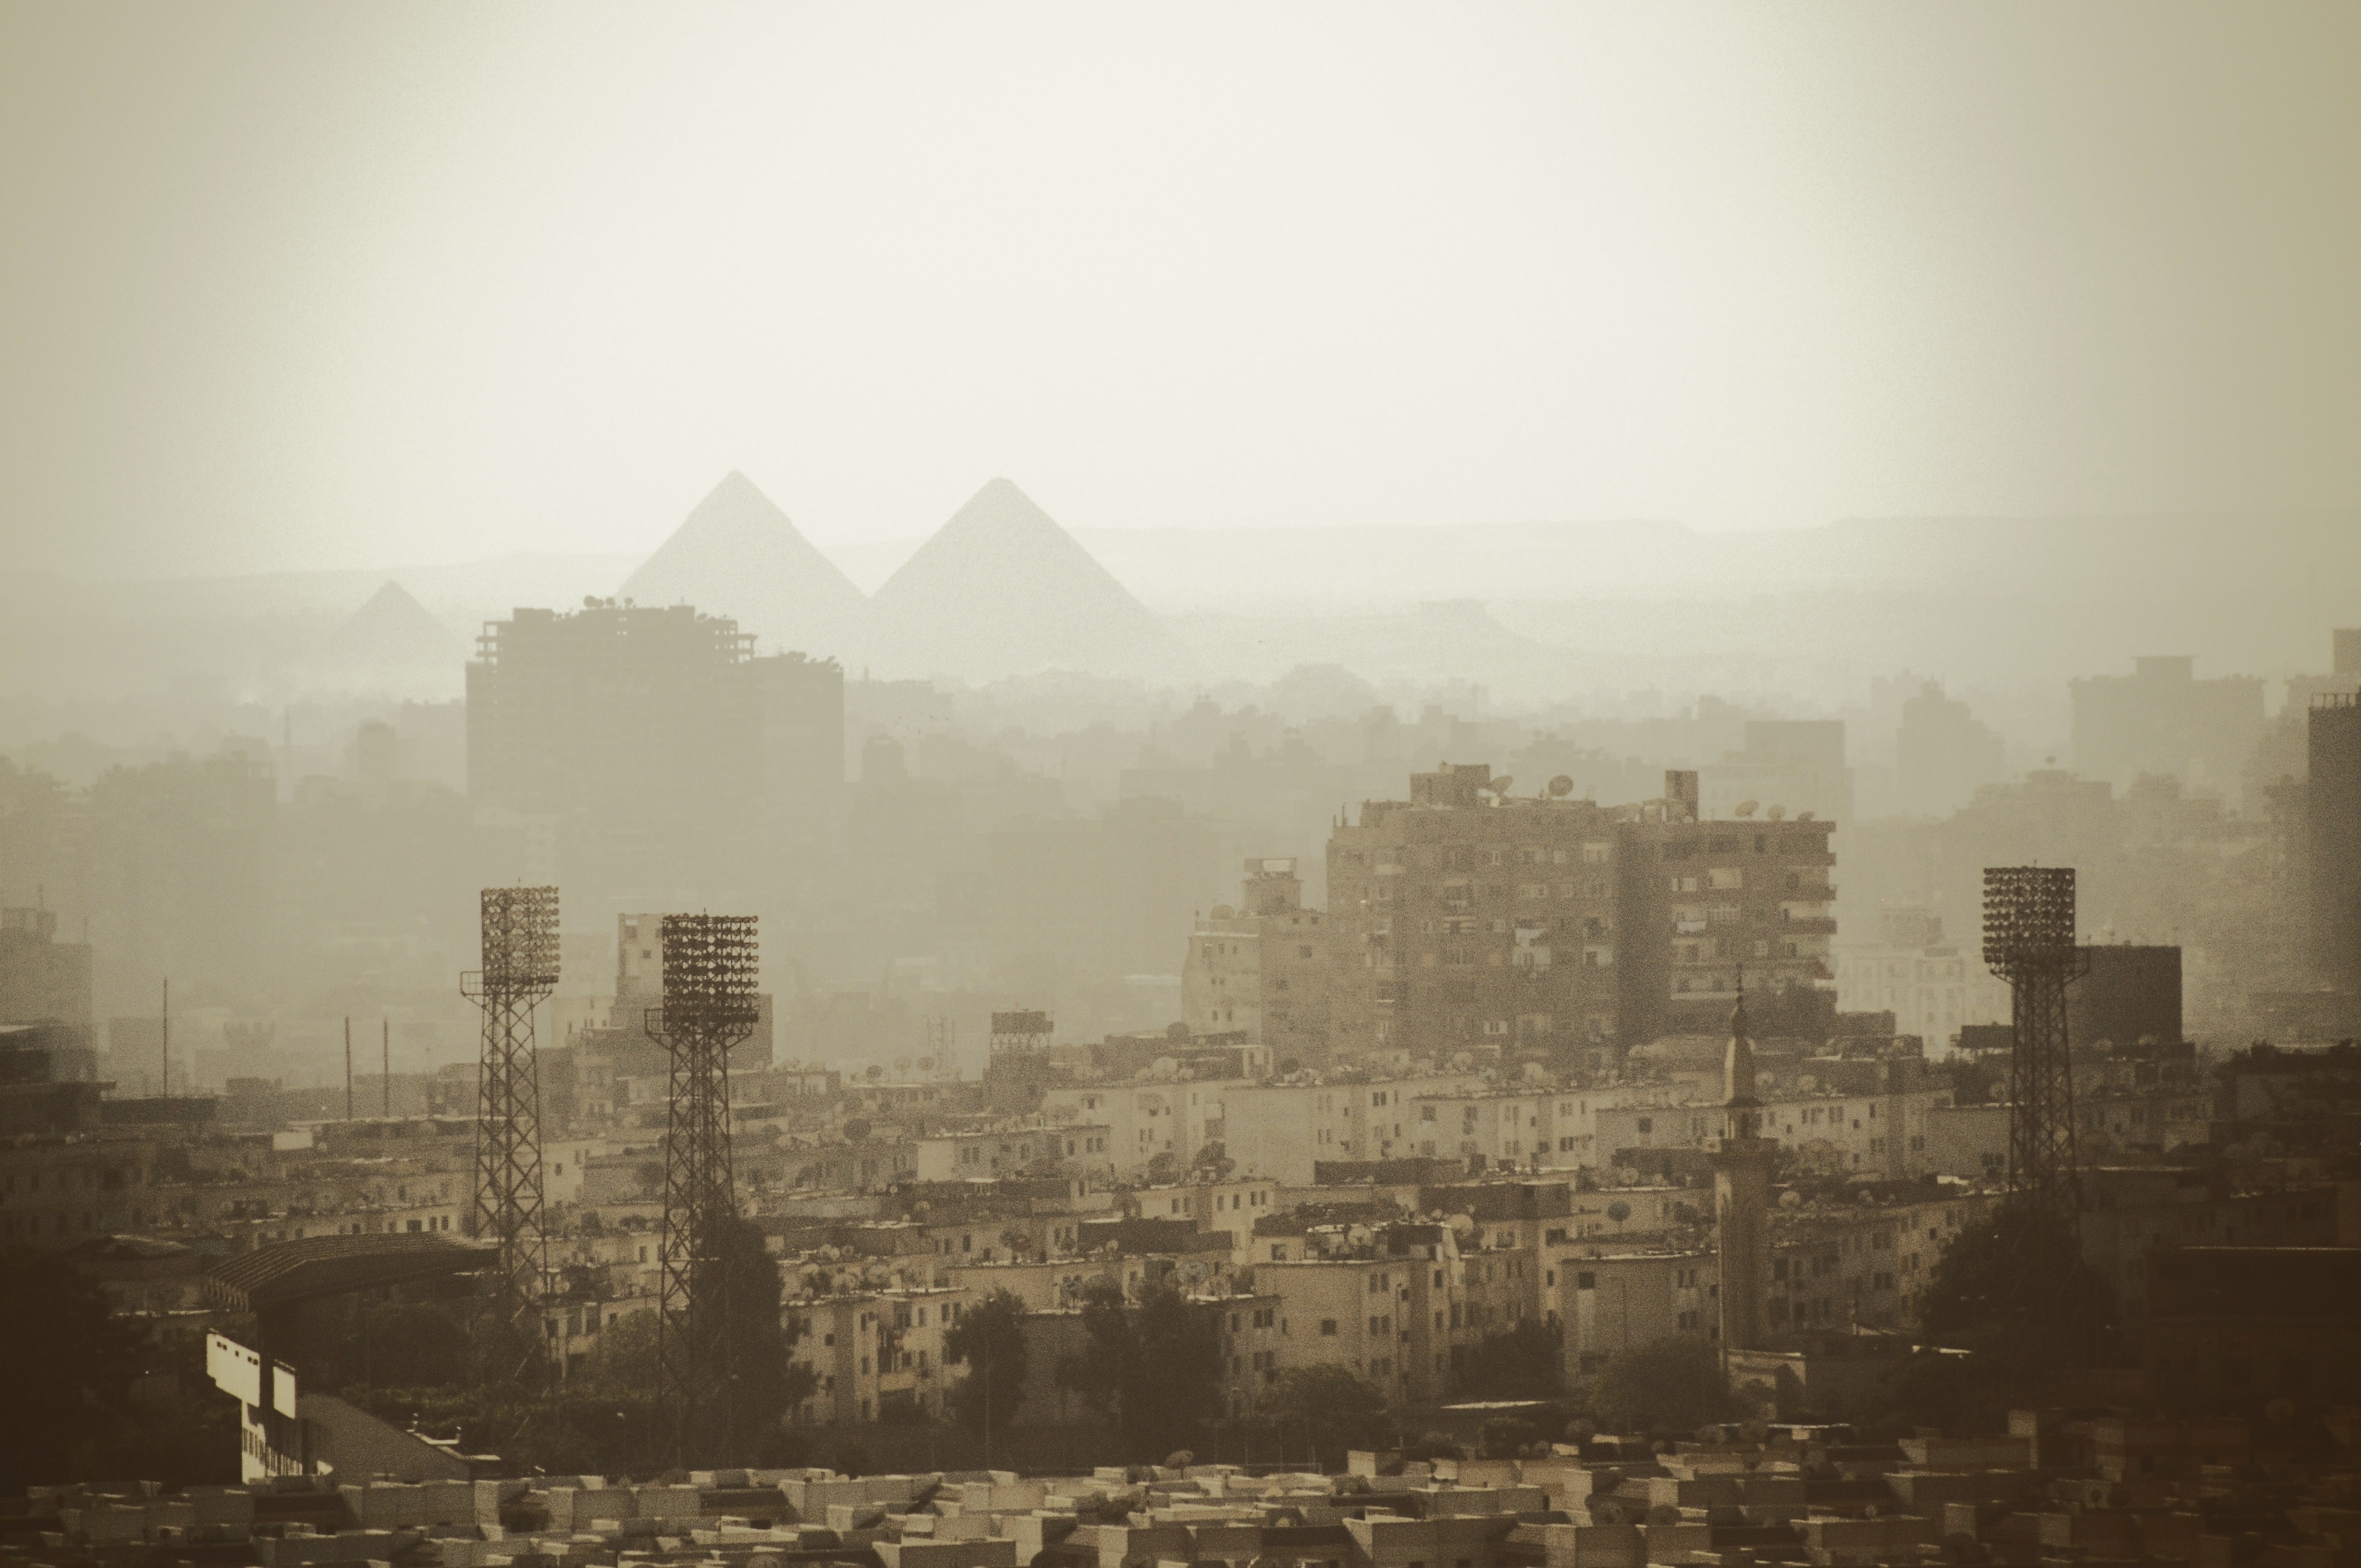
horizon, fog, mist, skyline, morning, dawn, city, skyscraper, cityscape, dusk, weather, haze, egypt, buildings, smog, hazy, metropolis, pyramids, urban area, atmospheric phenomenon, human settlement, atmosphere of earth